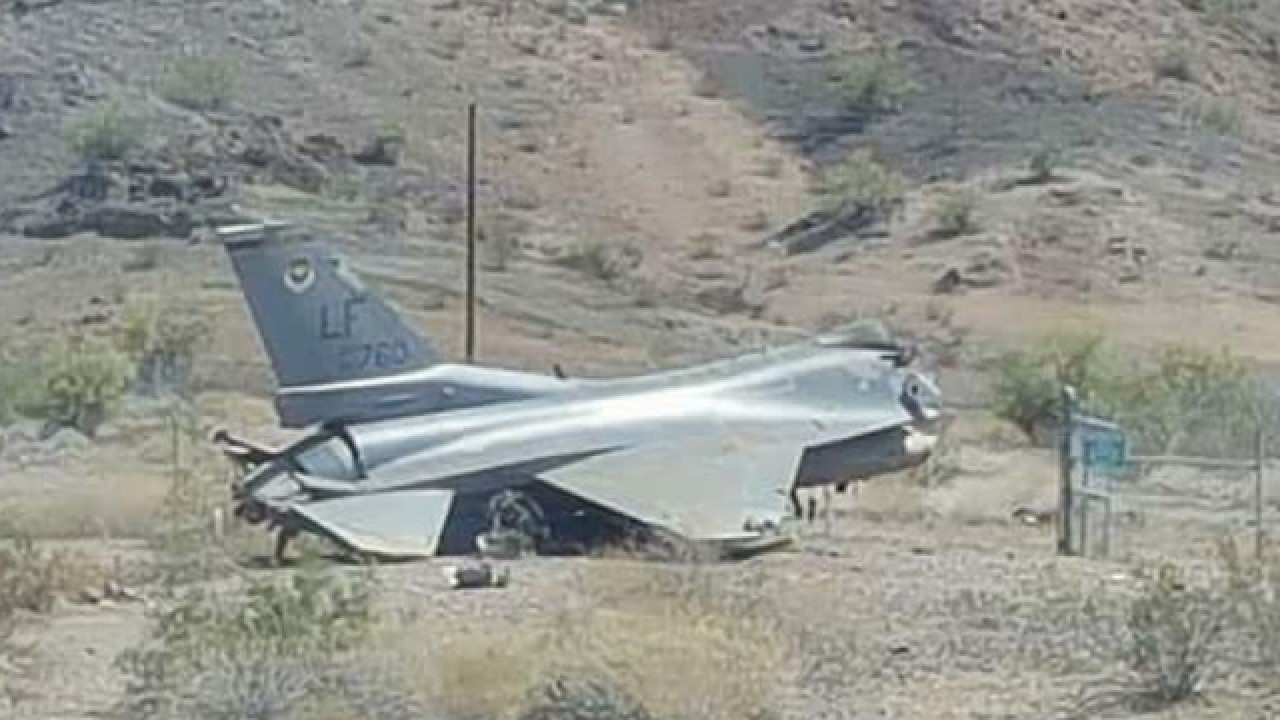
Vehicle type: Planes